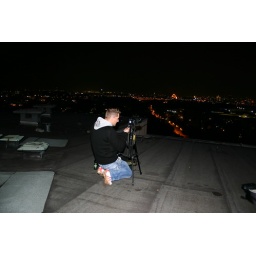
Here we were on a roof of a high building in cologne to taking pics.